Glenfield railway station, Sydney

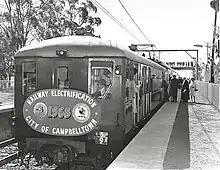
Platform 3 in 1968

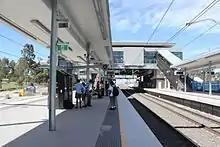
New concourse in December 2012

The station opened on 6 September 1869, about ten years after the opening of the Main South line. The initial platform was located north of the current station, being relocated to its current position on 27 March 1891. Originally the station consisted of two side platforms.